Legoland California

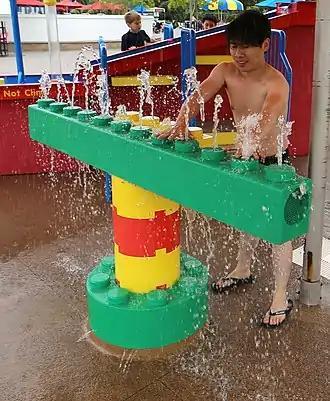
The first feature that users encounter when entering the Legoland Water Park is the Aquatune hydraulophone, an underwater pipe organ. The hydraulophone is the centerpiece of a series of interactive exhibits on either side of it that teach other elements of flow, such as water tables, and small water laboratory-like spaces where participants can explore hydraulophonic-like action (blocking water jets to create head, pressure, etc.), and also construct dams from Lego bricks.

The first Sea Life Aquarium in North America opened at Legoland California in August 2008. It has of floor area on two stories, featuring a long acrylic walk-through tunnel and LEGO models in the tanks.